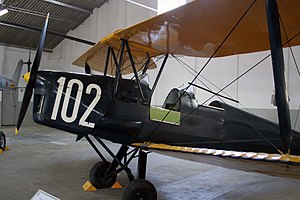
De Havilland DH.82 Tiger Moth / Overlevende fly
Portugisisk de Havilland DH-82 Tiger Moth i Museu do Ar, Portugal
de Havilland DH.82 Tiger Moth er et biplan fra 1930'erne. Den blev designet af Geoffrey de Havilland og gjorde tjeneste ved Royal Air Force og andre luftvåben som elementært skolefly. Tiger Moth forblev i tjeneste hos RAF indtil den blev erstattet med de Havilland Chipmunk i 1952. Mange af de overskydende fly blev frasolgt til civilt brug. Mange andre nationer - herunder Danmark - brugte Tiger Moth til både militære og civile formål, og flyet er stadig i udbredt anvendelse i mange lande, hovedsageligt til rekreative formål. Flyet bliver undertiden stadig anvendt som skolefly, særligt for piloter som ønsker at samle erfaring før de bliver omskolet til andre fly med halehjul, og mange gør tjeneste ved firmaer der tilbyder 'Prøv-en-flyvetime'-lektioner.